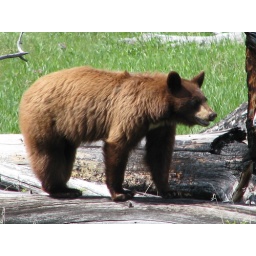
A Cinnamon black bear near Black Tail Plateau